Sky position (RA, Dec in degrees): 175.675, 8.874
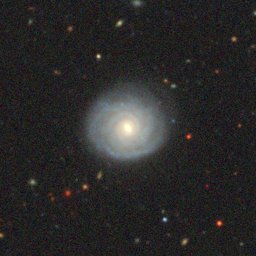
Galaxy morphology: Unbarred Tight Spiral Galaxies